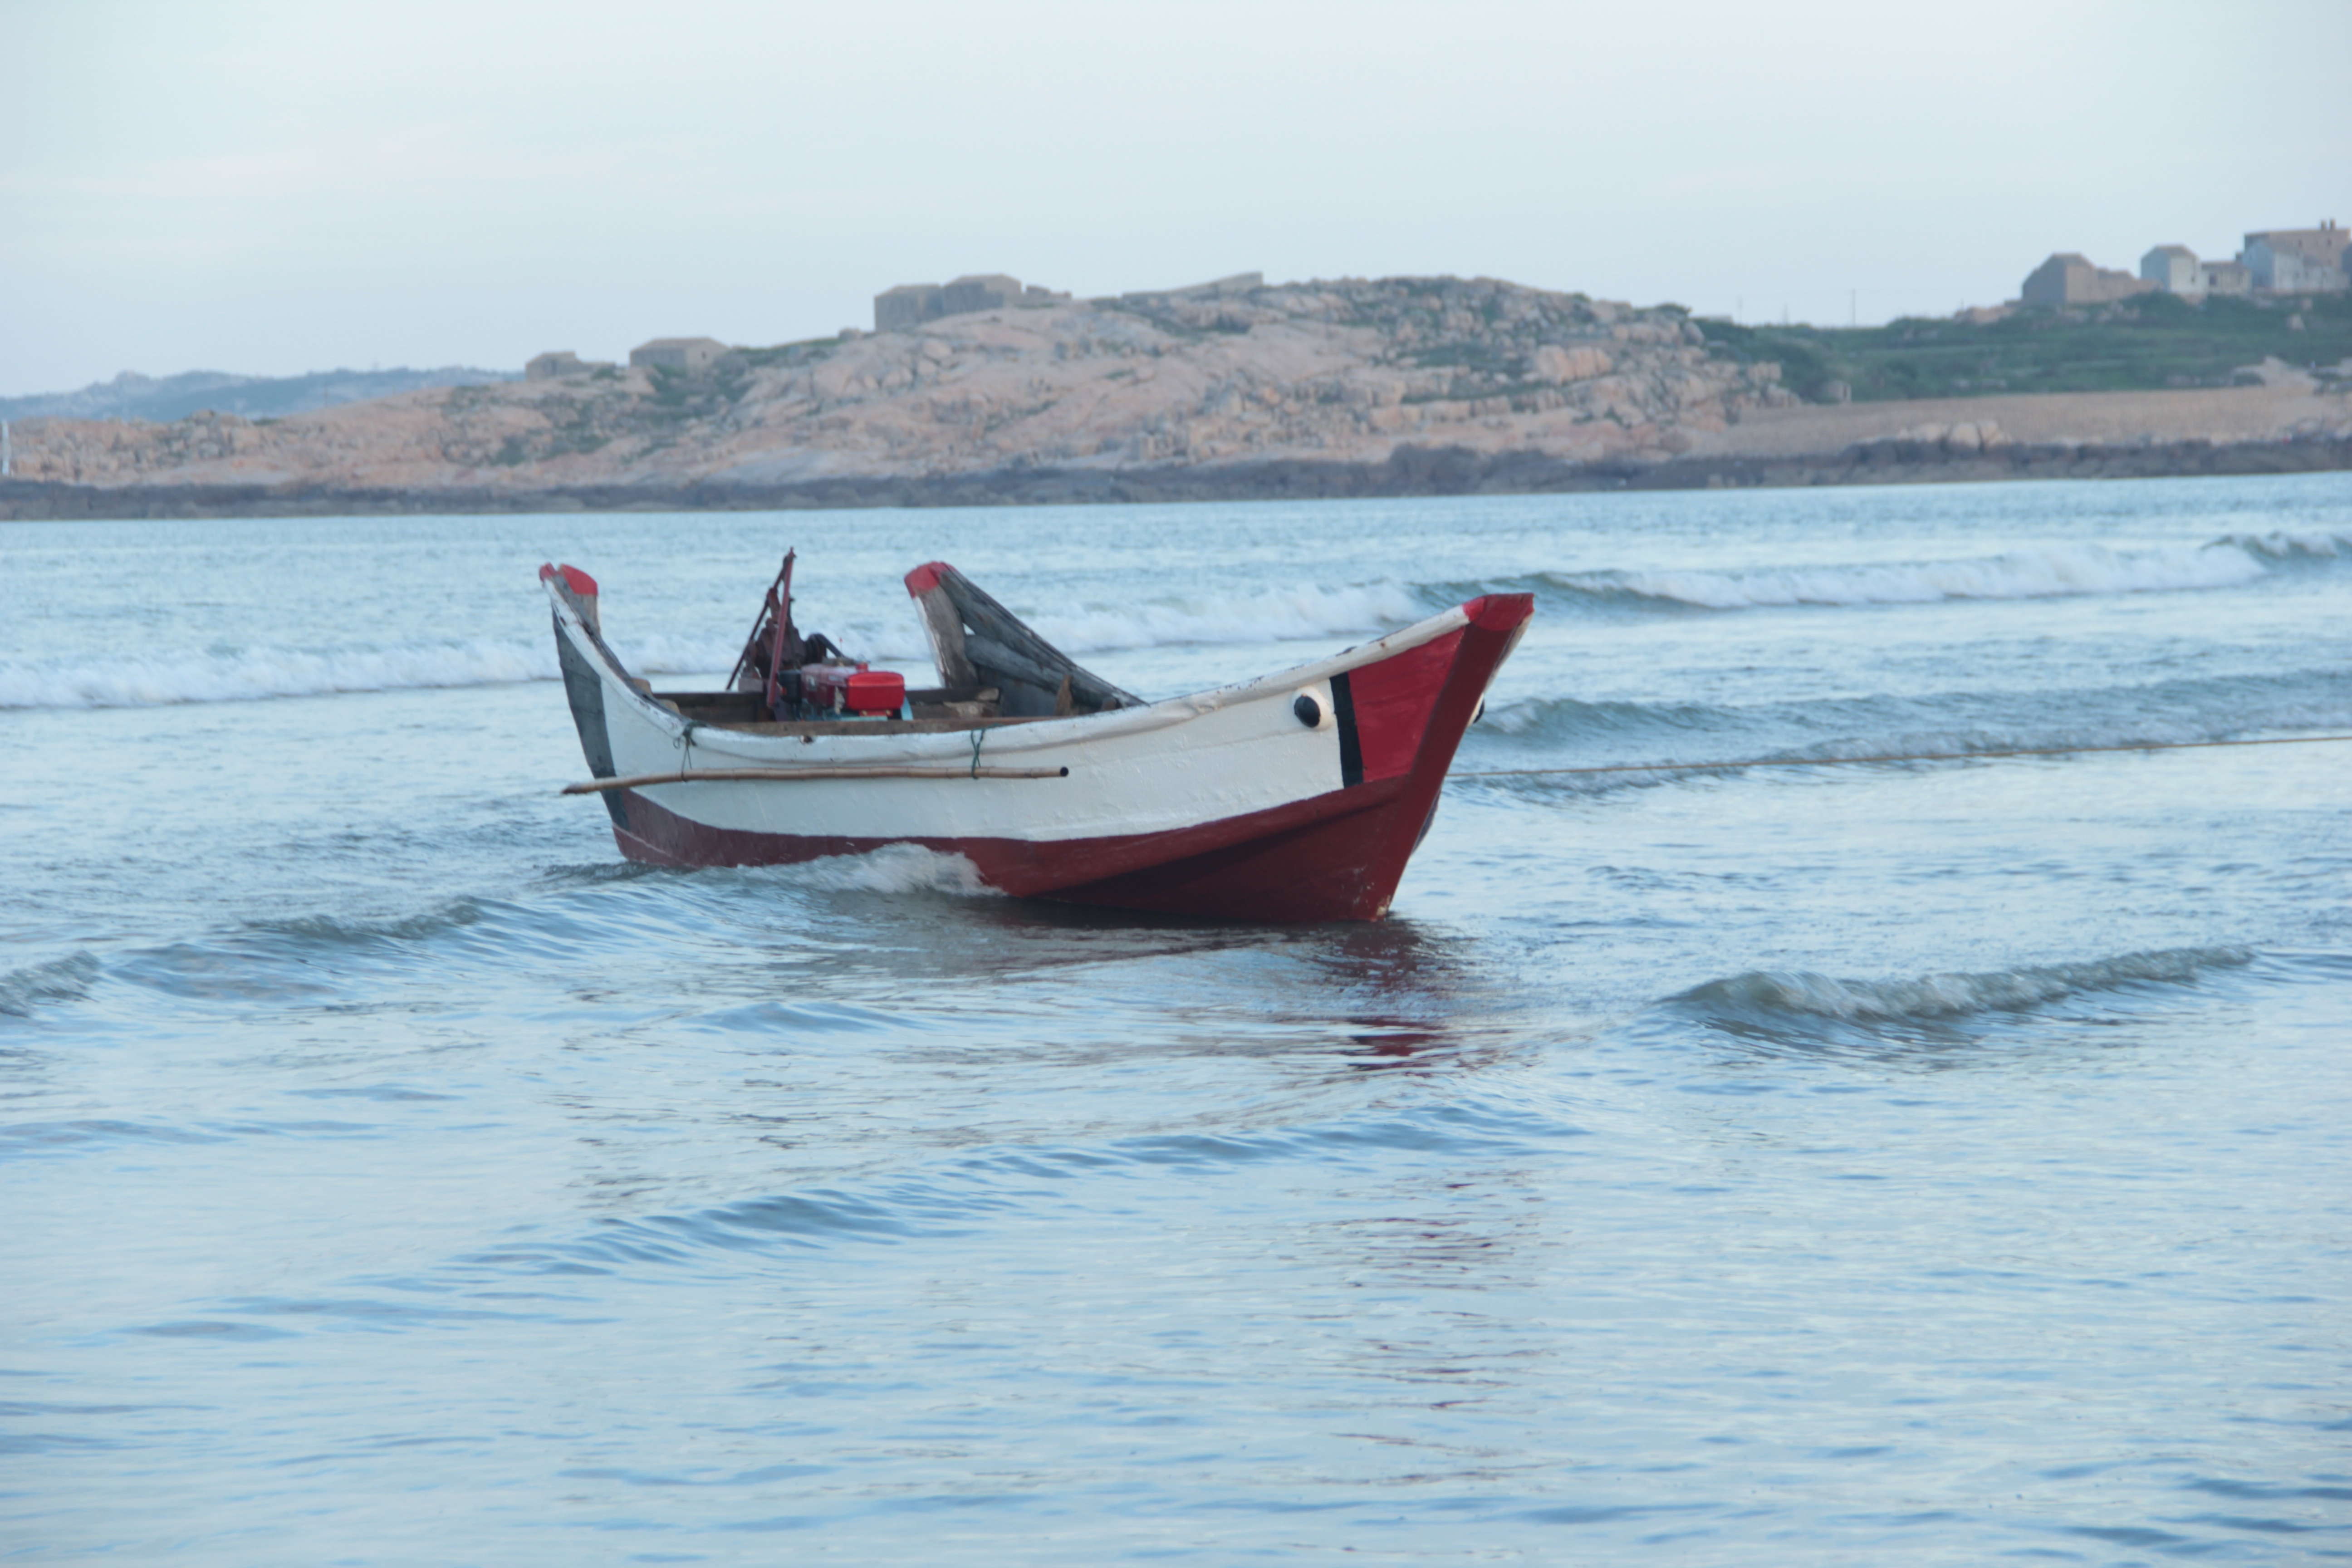
sea, boat, vehicle, fishing, bay, island, sailboat, motorboat, waves, boating, watercraft, fishing vessel, dinghy, skiff, watercraft rowing, dinghy sailing